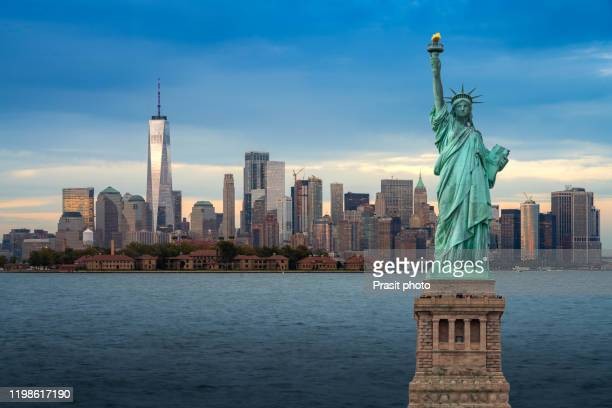
Landmark: Statue of Liberty